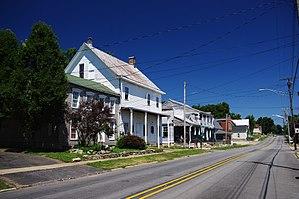
Georgetown est une municipalité américaine située dans le comté de Floyd en Indiana. Lors du recensement de 2010, sa population est de 2 876 habitants.